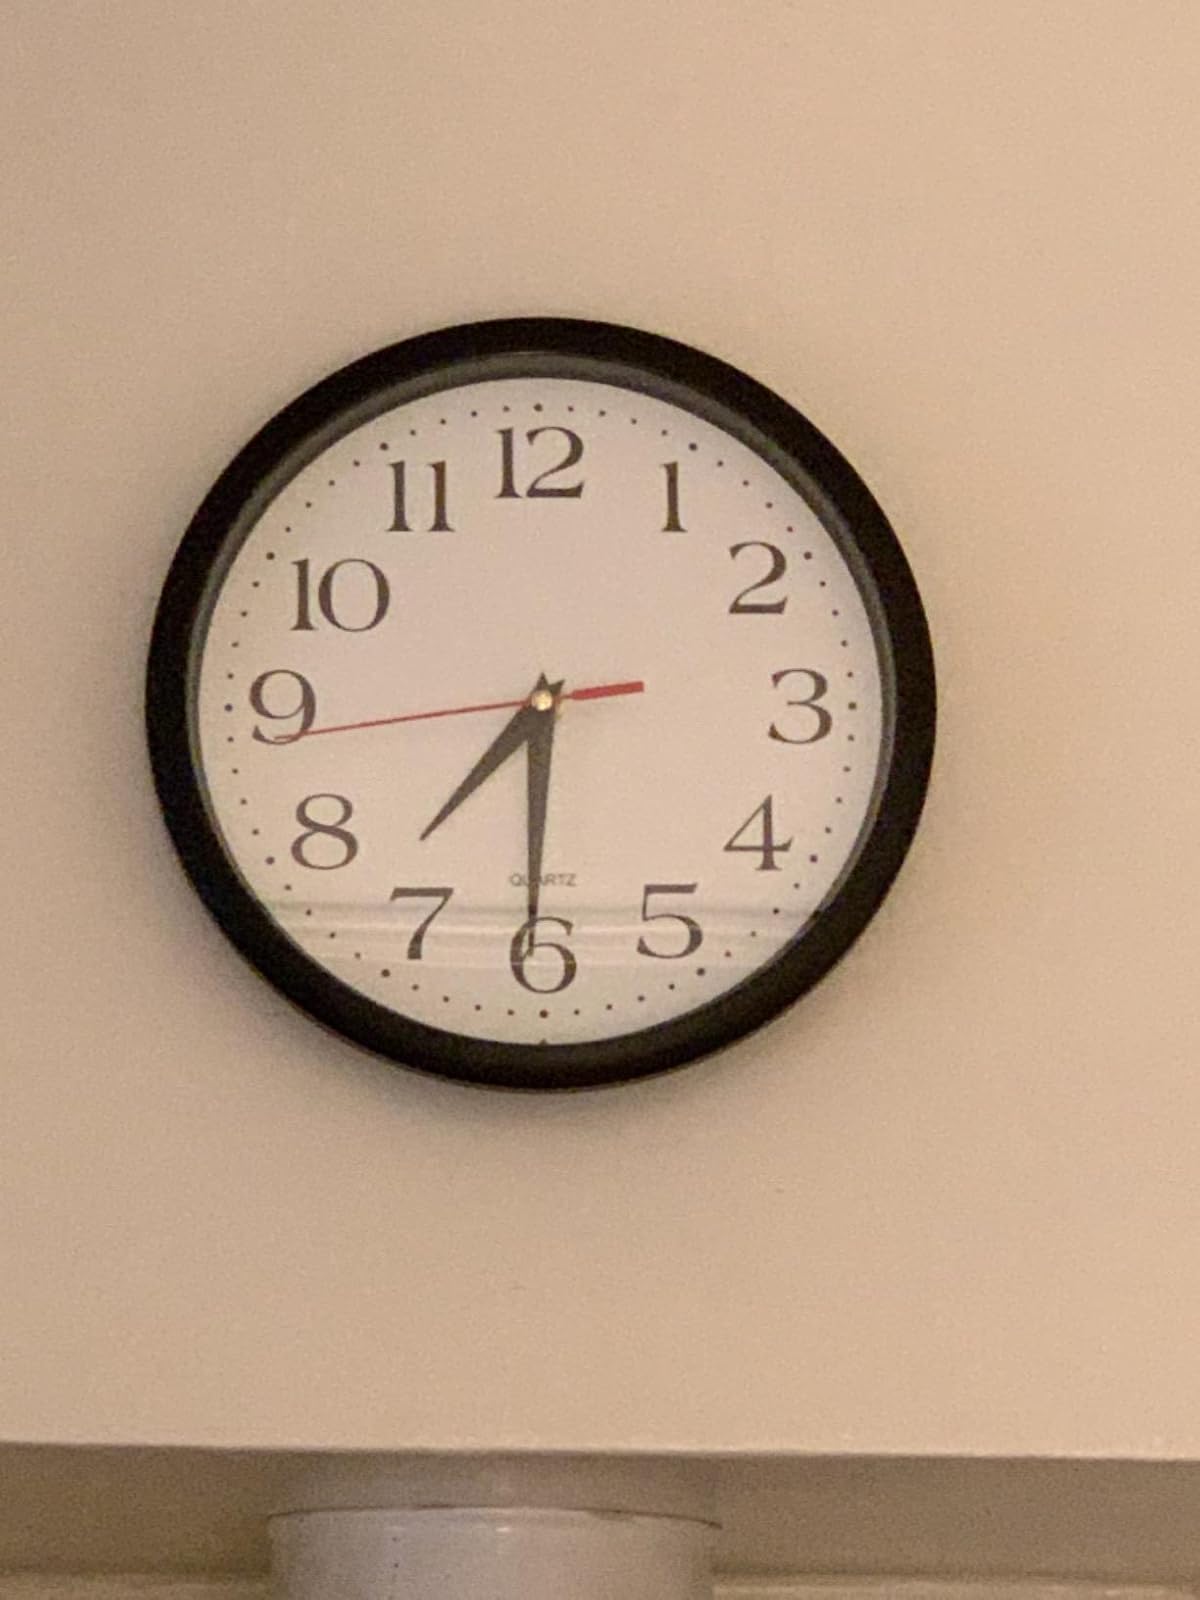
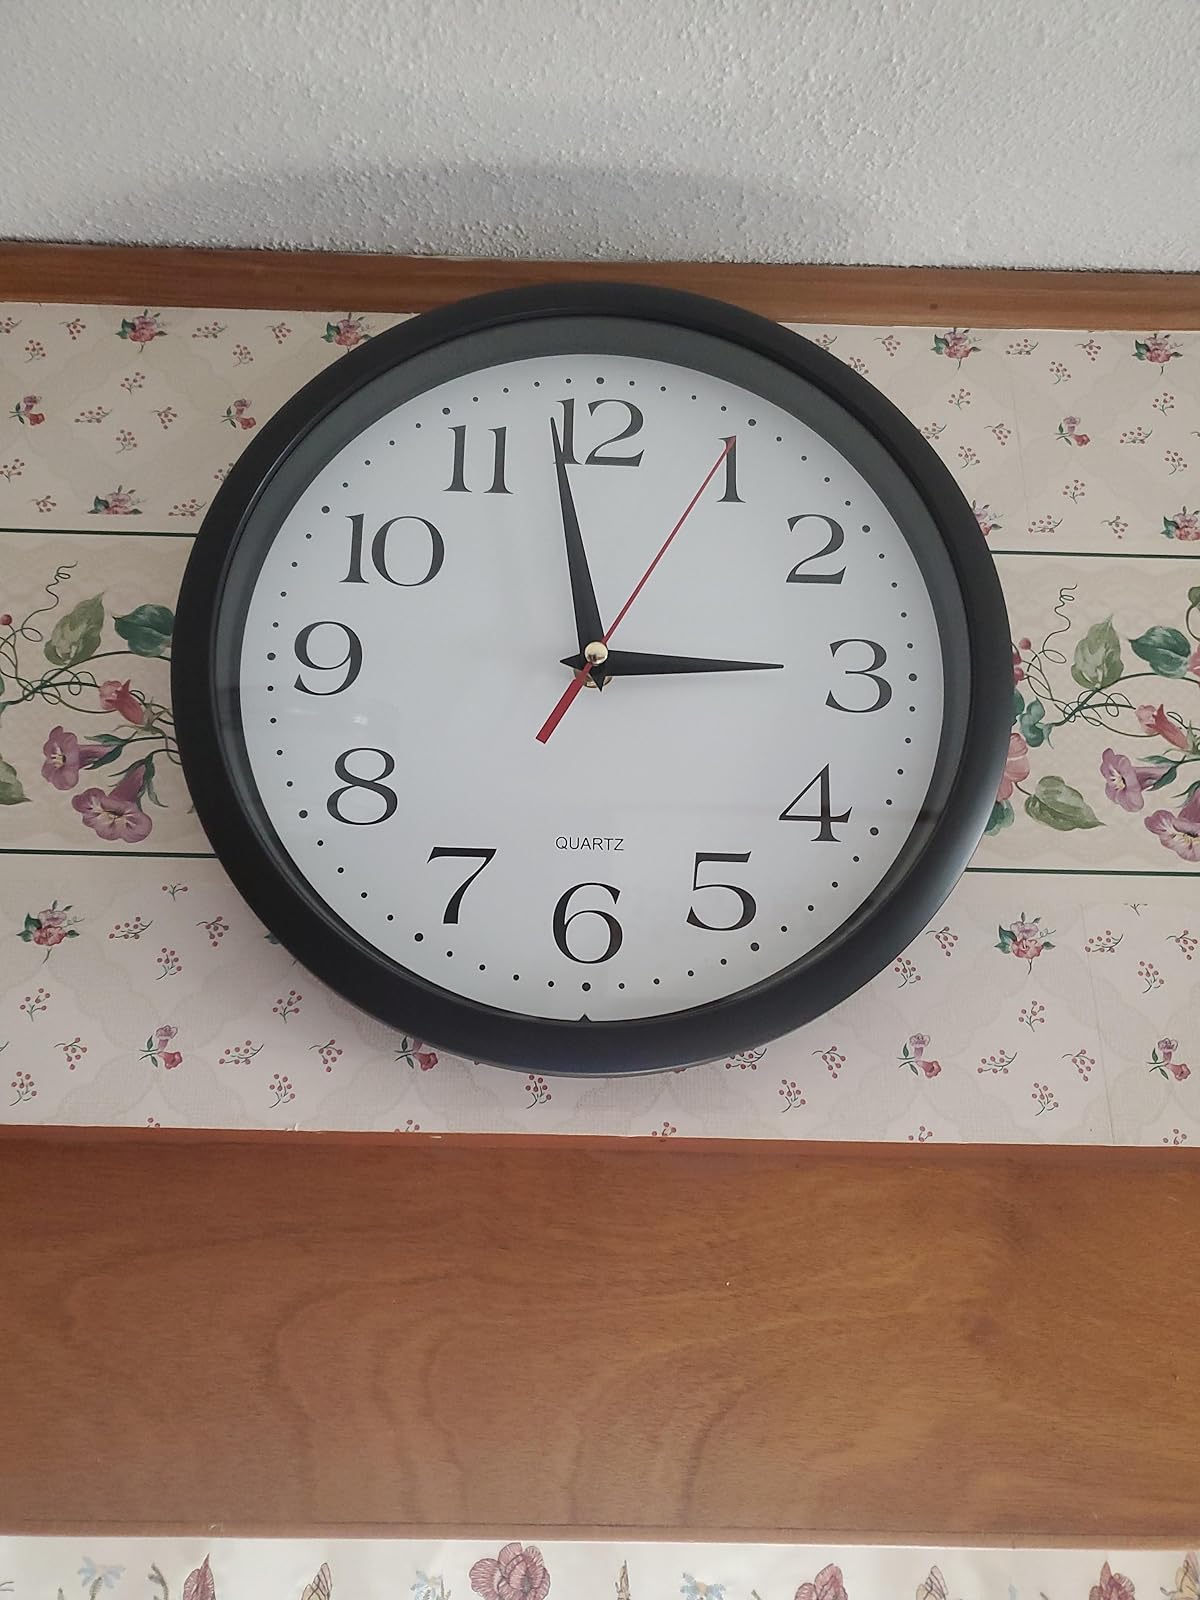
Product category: clock
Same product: yes